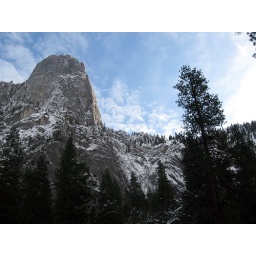
high sky and mountain covered by snow - By Vivien Le